2021–22 UEFA Women's Champions League knockout phase

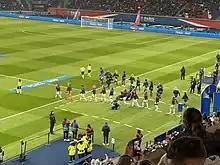
Paris Saint-Germain and Bayern Munich on the pitch for the quarter-final's return match at Parc des Princes, 30 March 2022.

The 2021–22 UEFA Women's Champions League knockout phase started on 22 March 2022 with the quarter-finals and ended with the final on 21 May 2022 at the Juventus Stadium in Turin, Italy, to decide the champions of the 2021–22 UEFA Women's Champions League. A total of eight teams competed in the knockout phase.